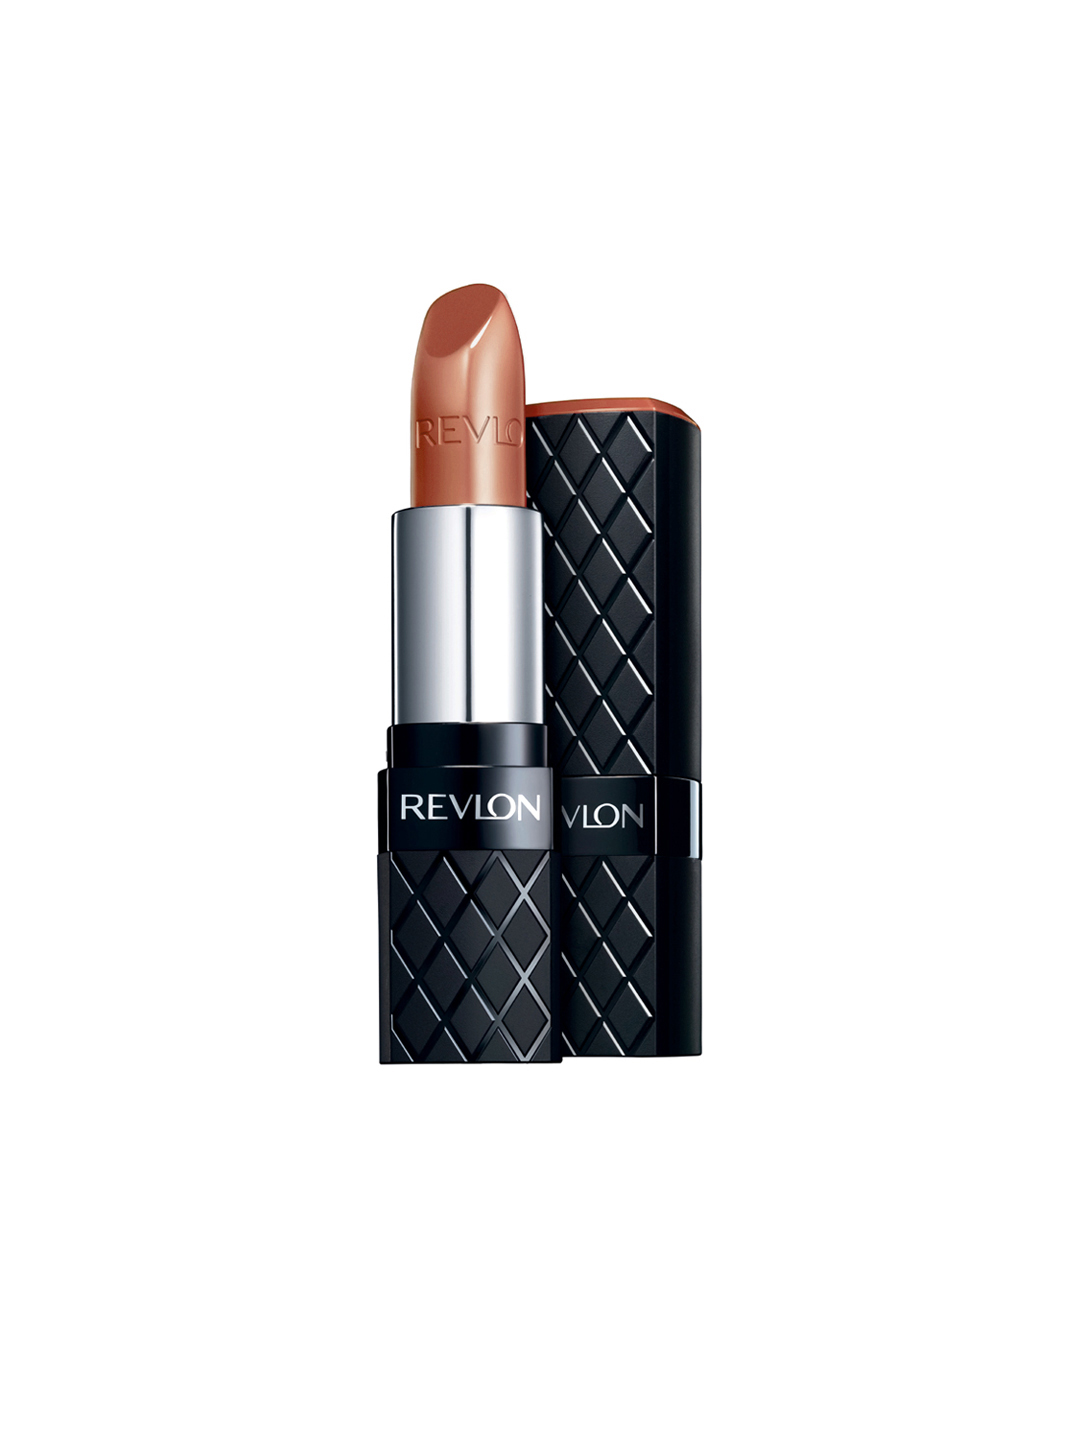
Revlon Honey Colorburst Lipstick 097
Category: Personal Care / Lips / Lipstick
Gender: Women
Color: Peach
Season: Spring 2017
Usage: Casual